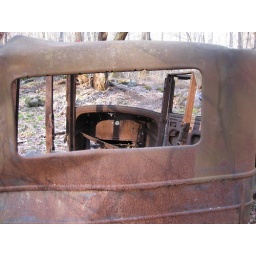
abandoned 1920s car in the middle of the smokey mountains